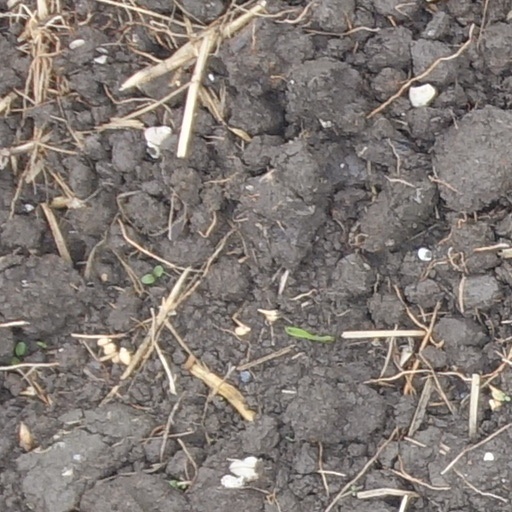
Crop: wheat